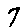
Label: 7